Holy Family of Nazareth Church, Oulu

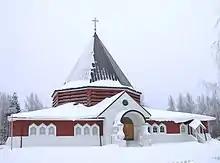

The Holy Family of Nazareth Church is a Roman Catholic church in the Koskela district in Oulu.